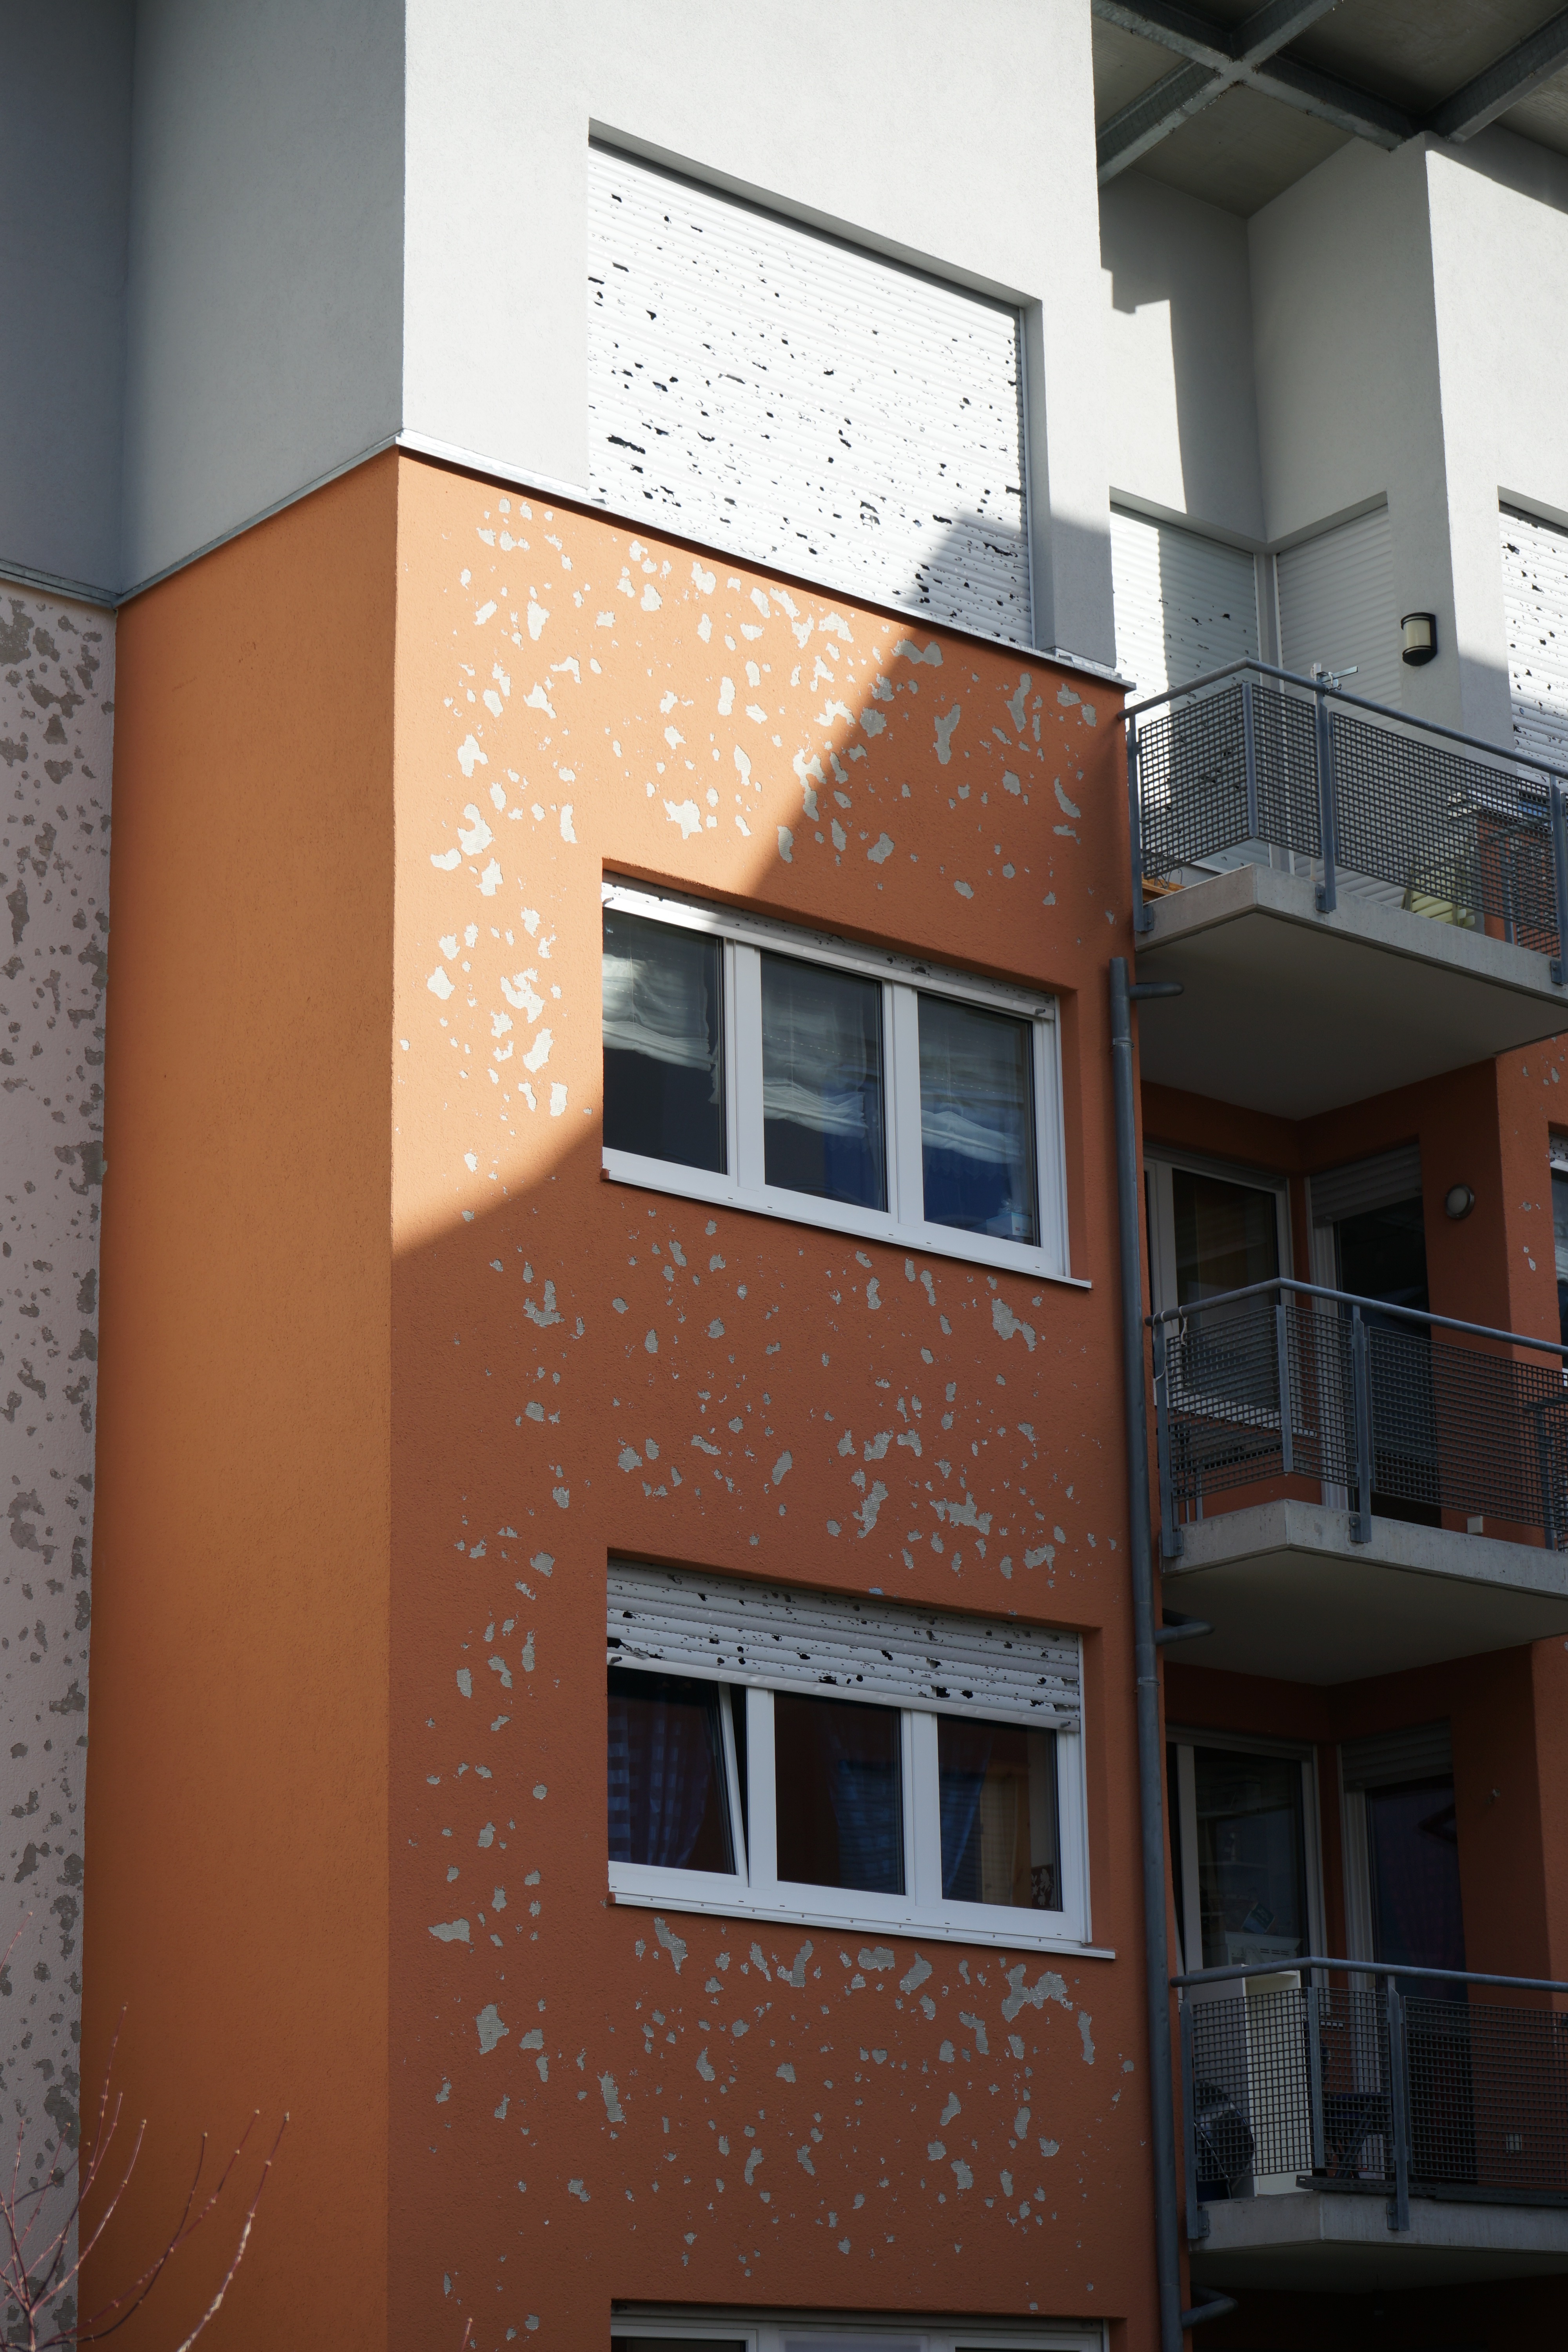
architecture, house, window, home, wall, color, facade, apartment, interior design, design, damaged, damage, hail, hauswand, roller shutter, hail damage, window covering, insurance damage